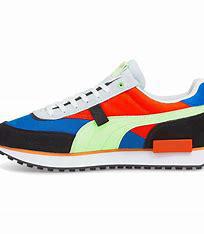
Brand: Puma
Model: Future Rider